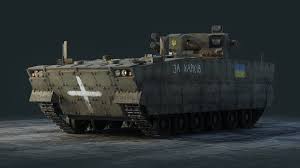
Label: BMP